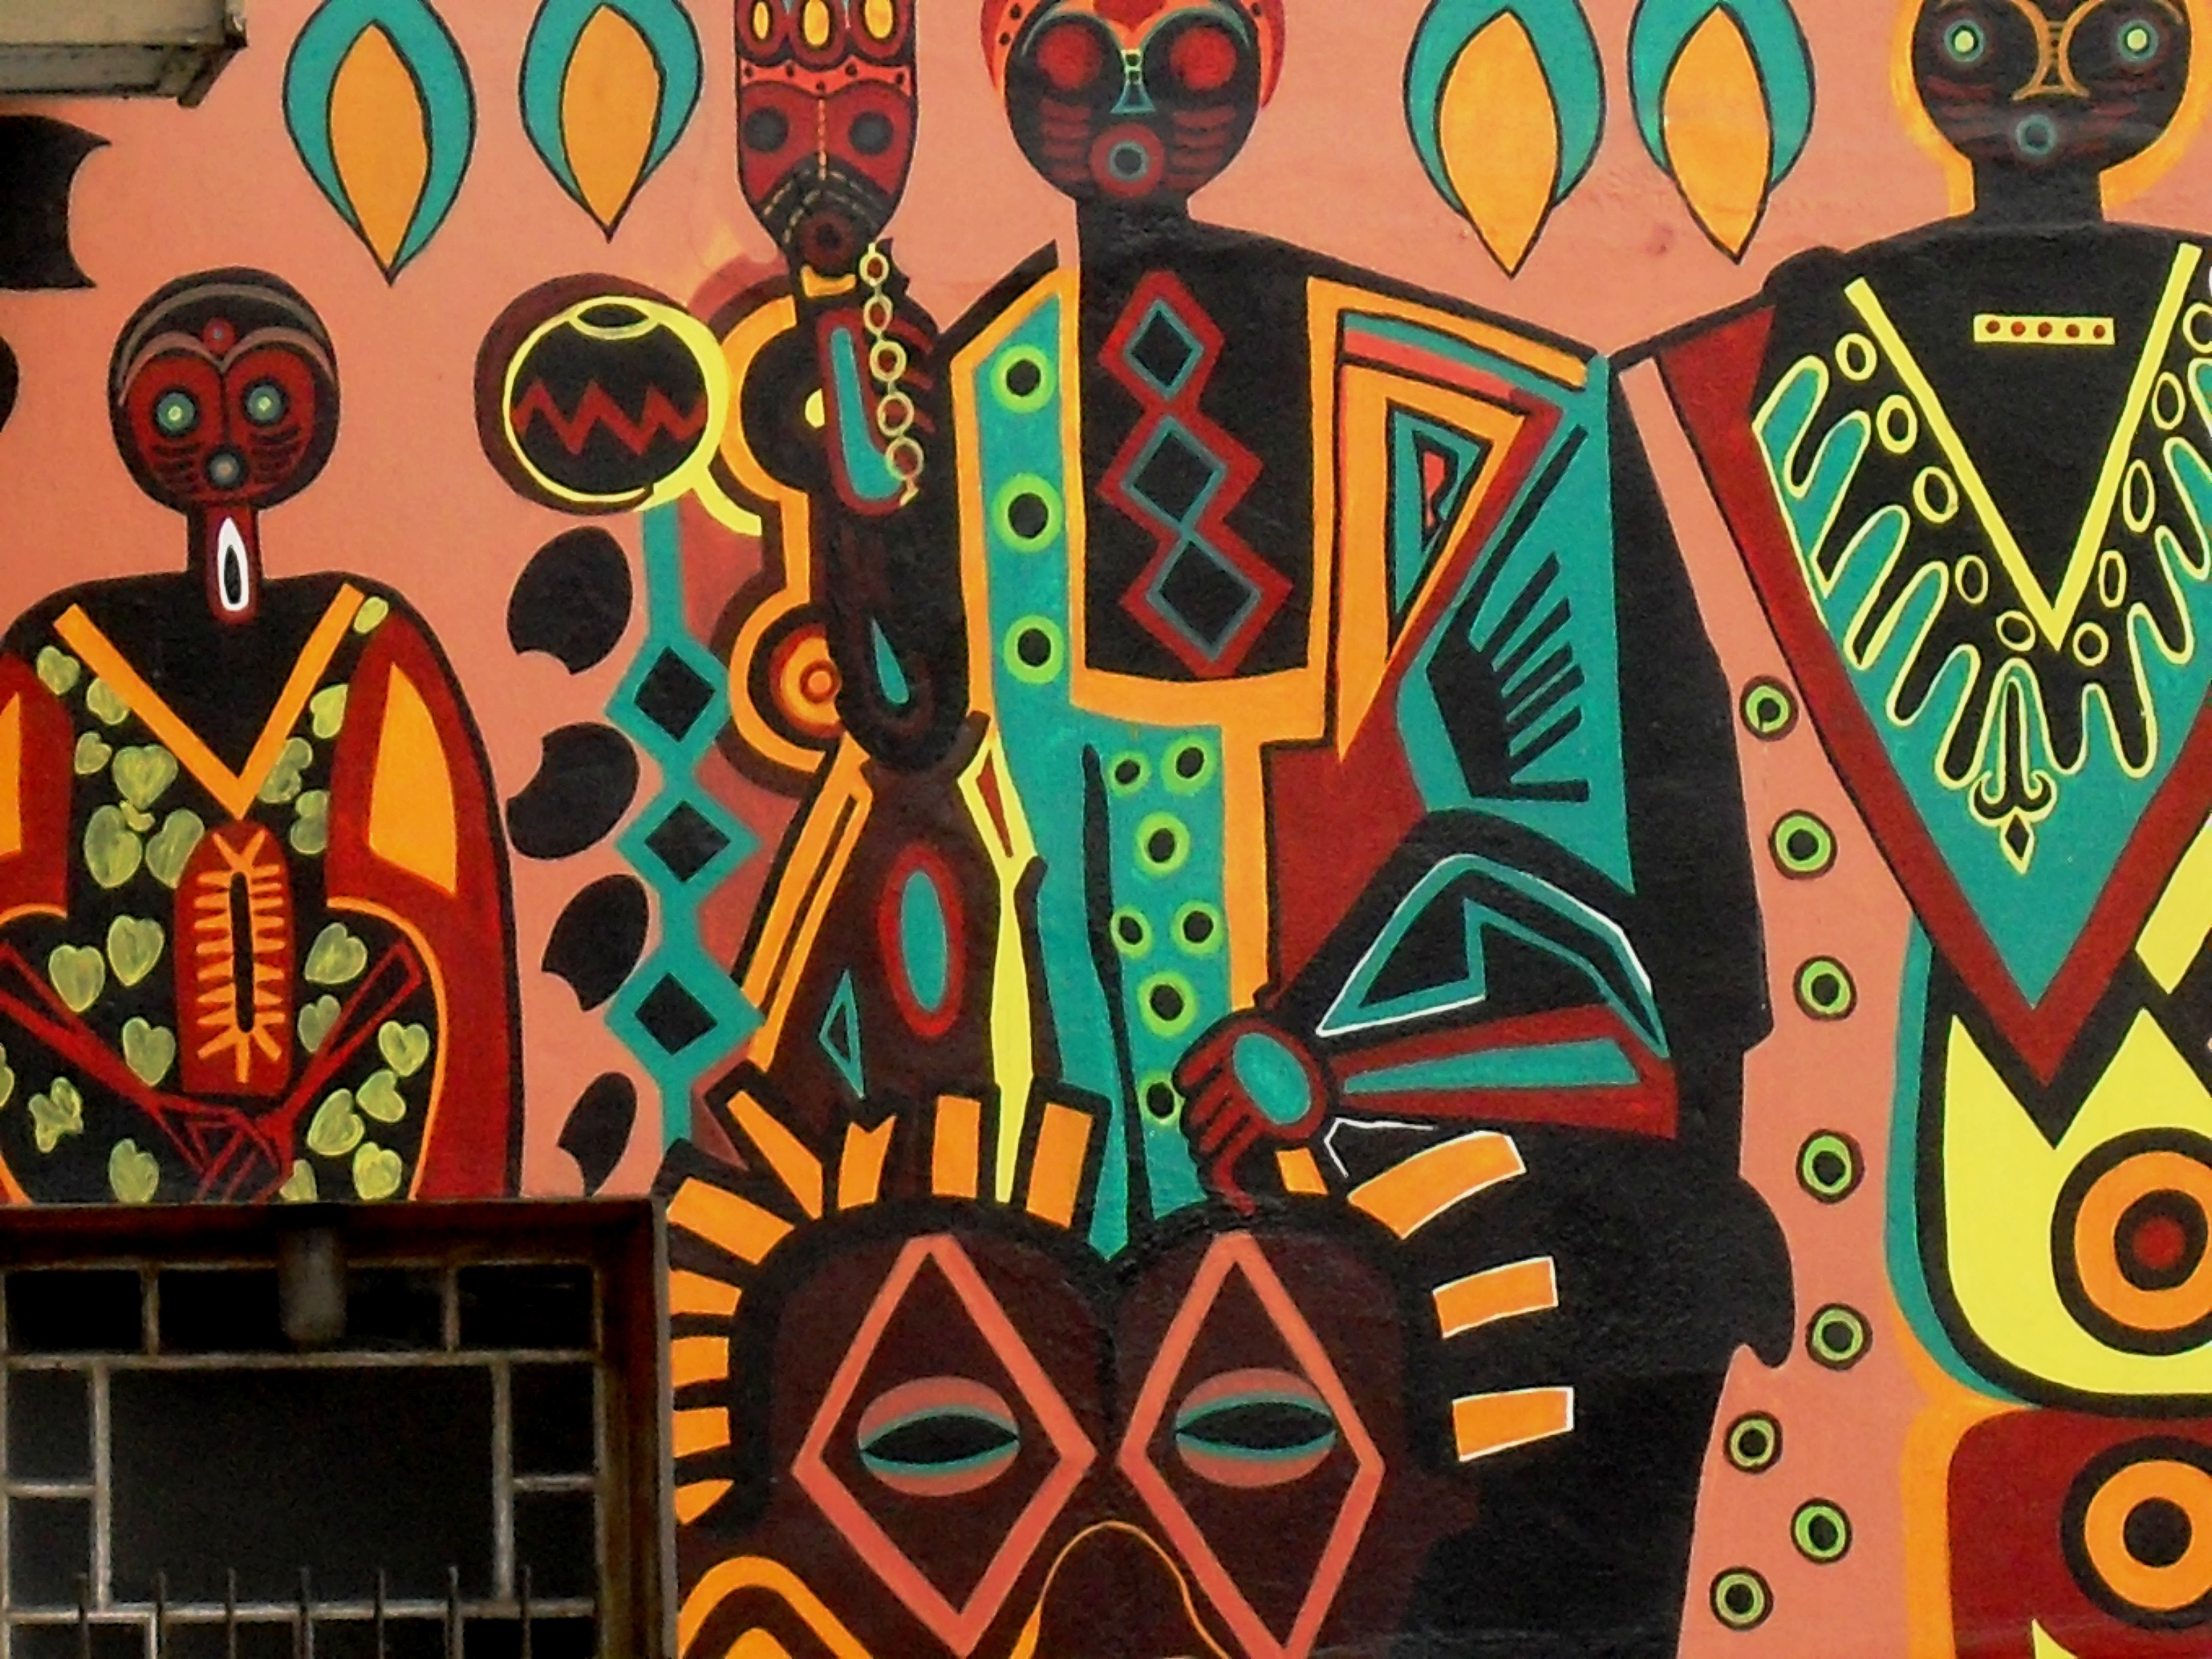
decoration, green, red, colorful, yellow, painting, street art, art, illustration, design, mural, images, figures, modern art, psychedelic art